Answer in natural language. Considering the relative positions, is black colour l shaped countertop to the left or right of black tv? Choose between the following options: right or left
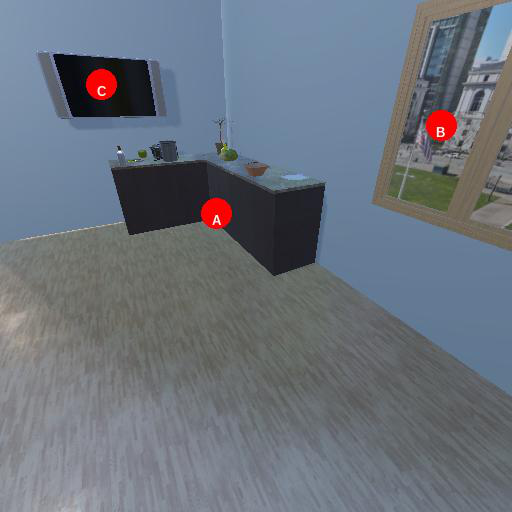
<answer>right</answer>